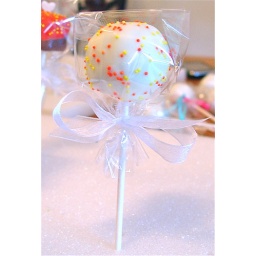
Dipped in white chocolate and topped with orange and yellow sprinkles.